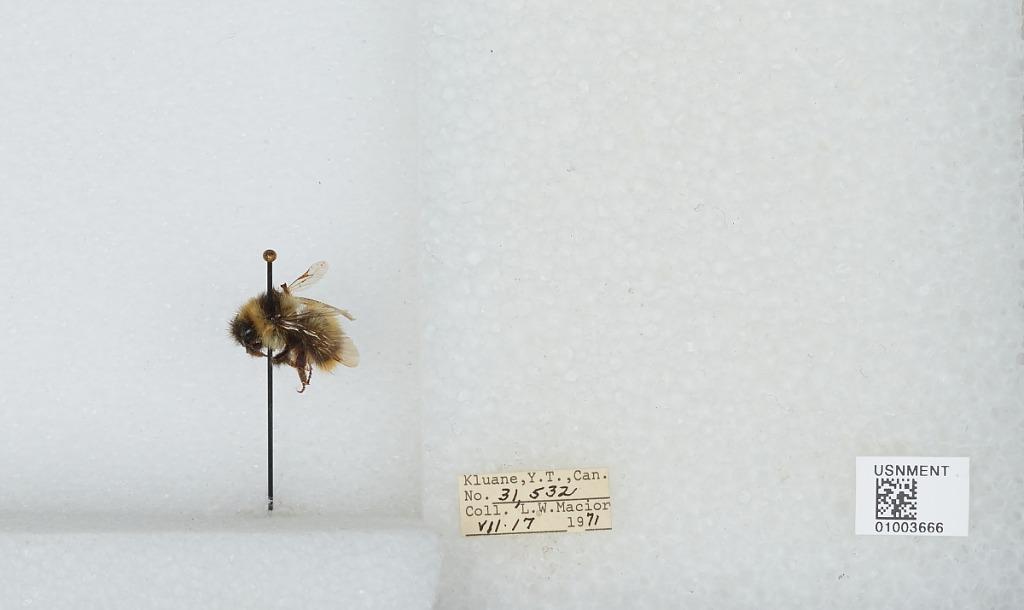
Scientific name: Bombus (Pyrobombus) frigidus Smith
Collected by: L. Macior
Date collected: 1971-7-17
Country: Canada
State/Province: Yukon Territory
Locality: Kluane
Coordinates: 60.75, -139.5